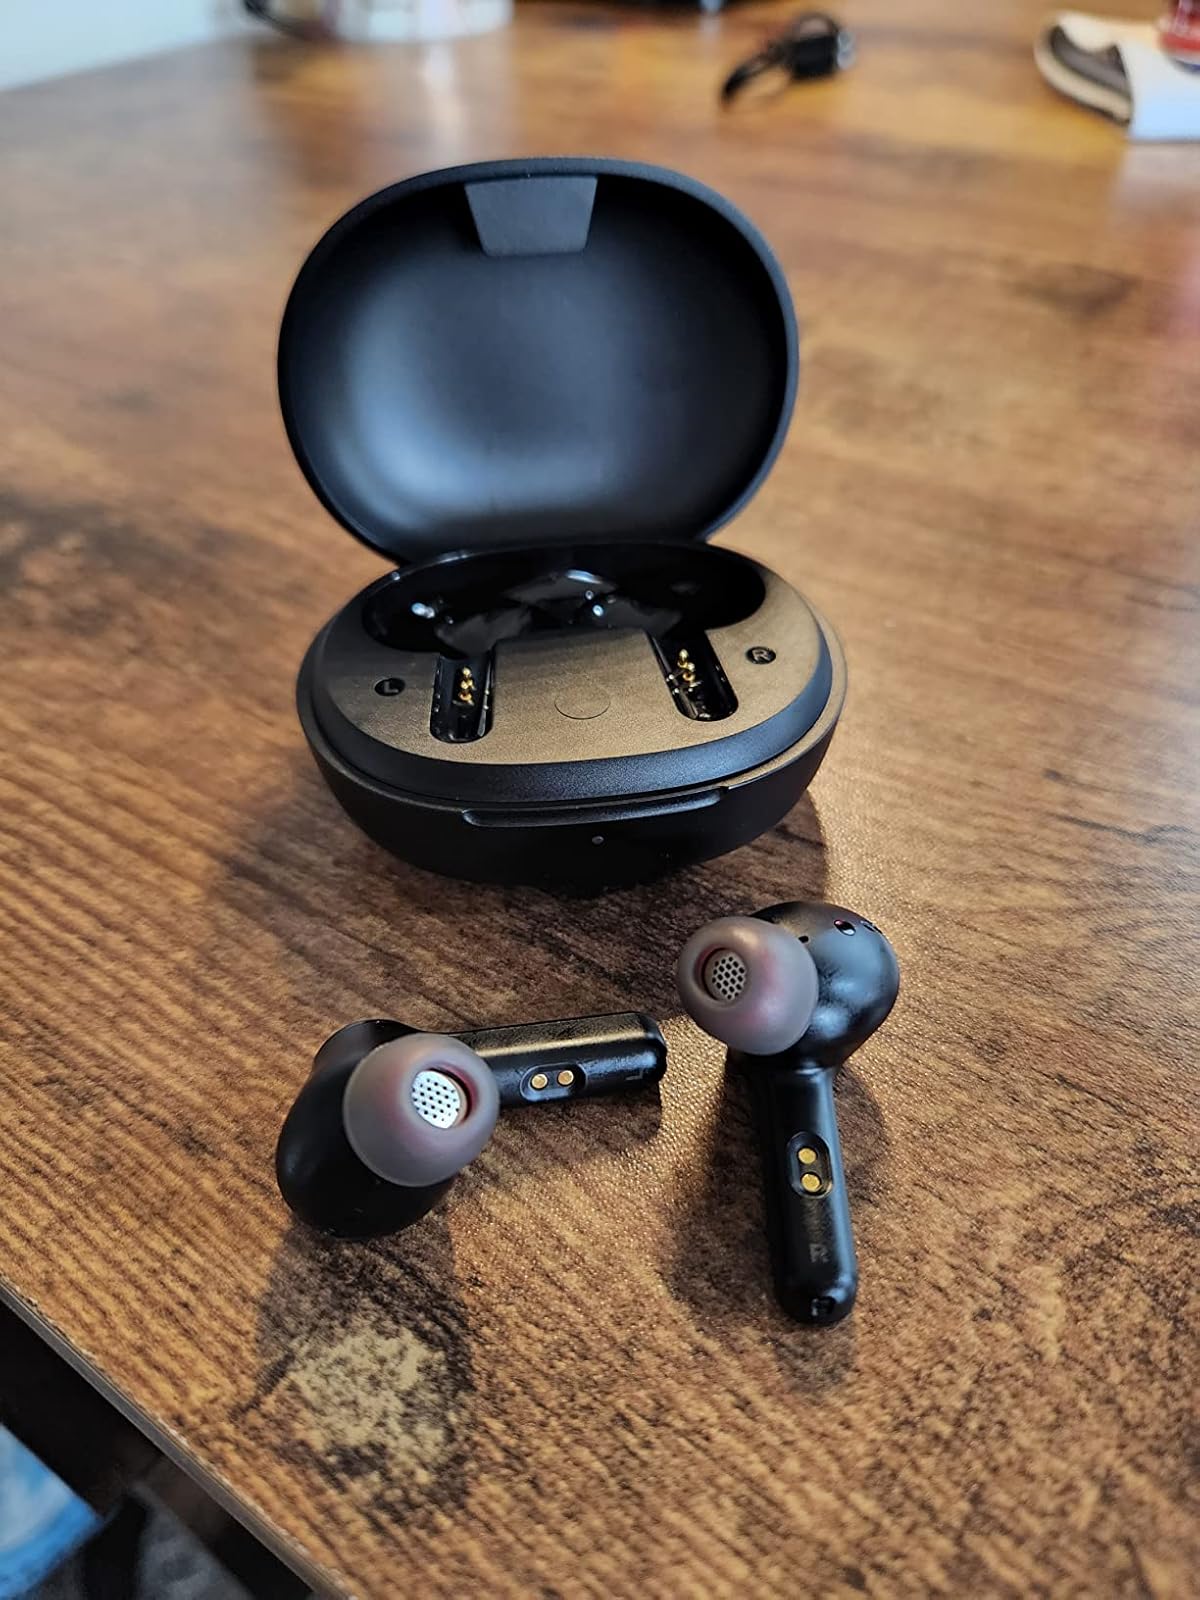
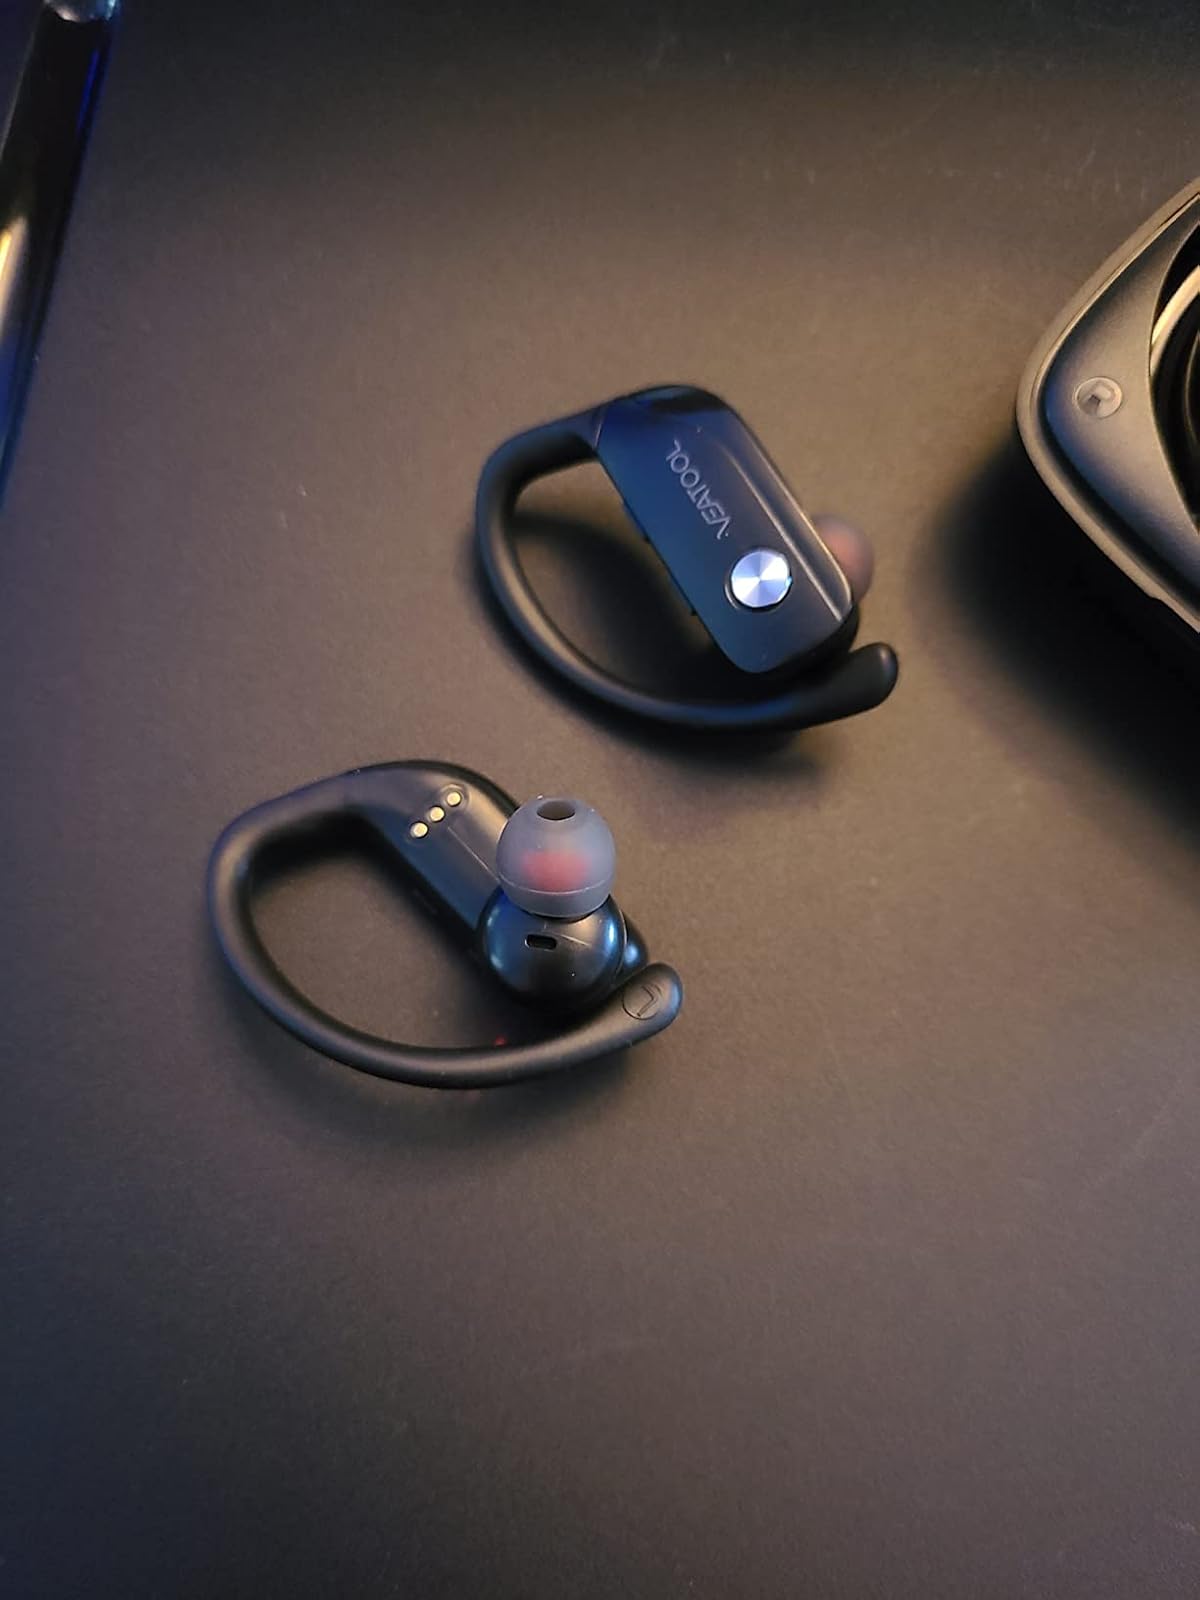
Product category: earbuds
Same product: no